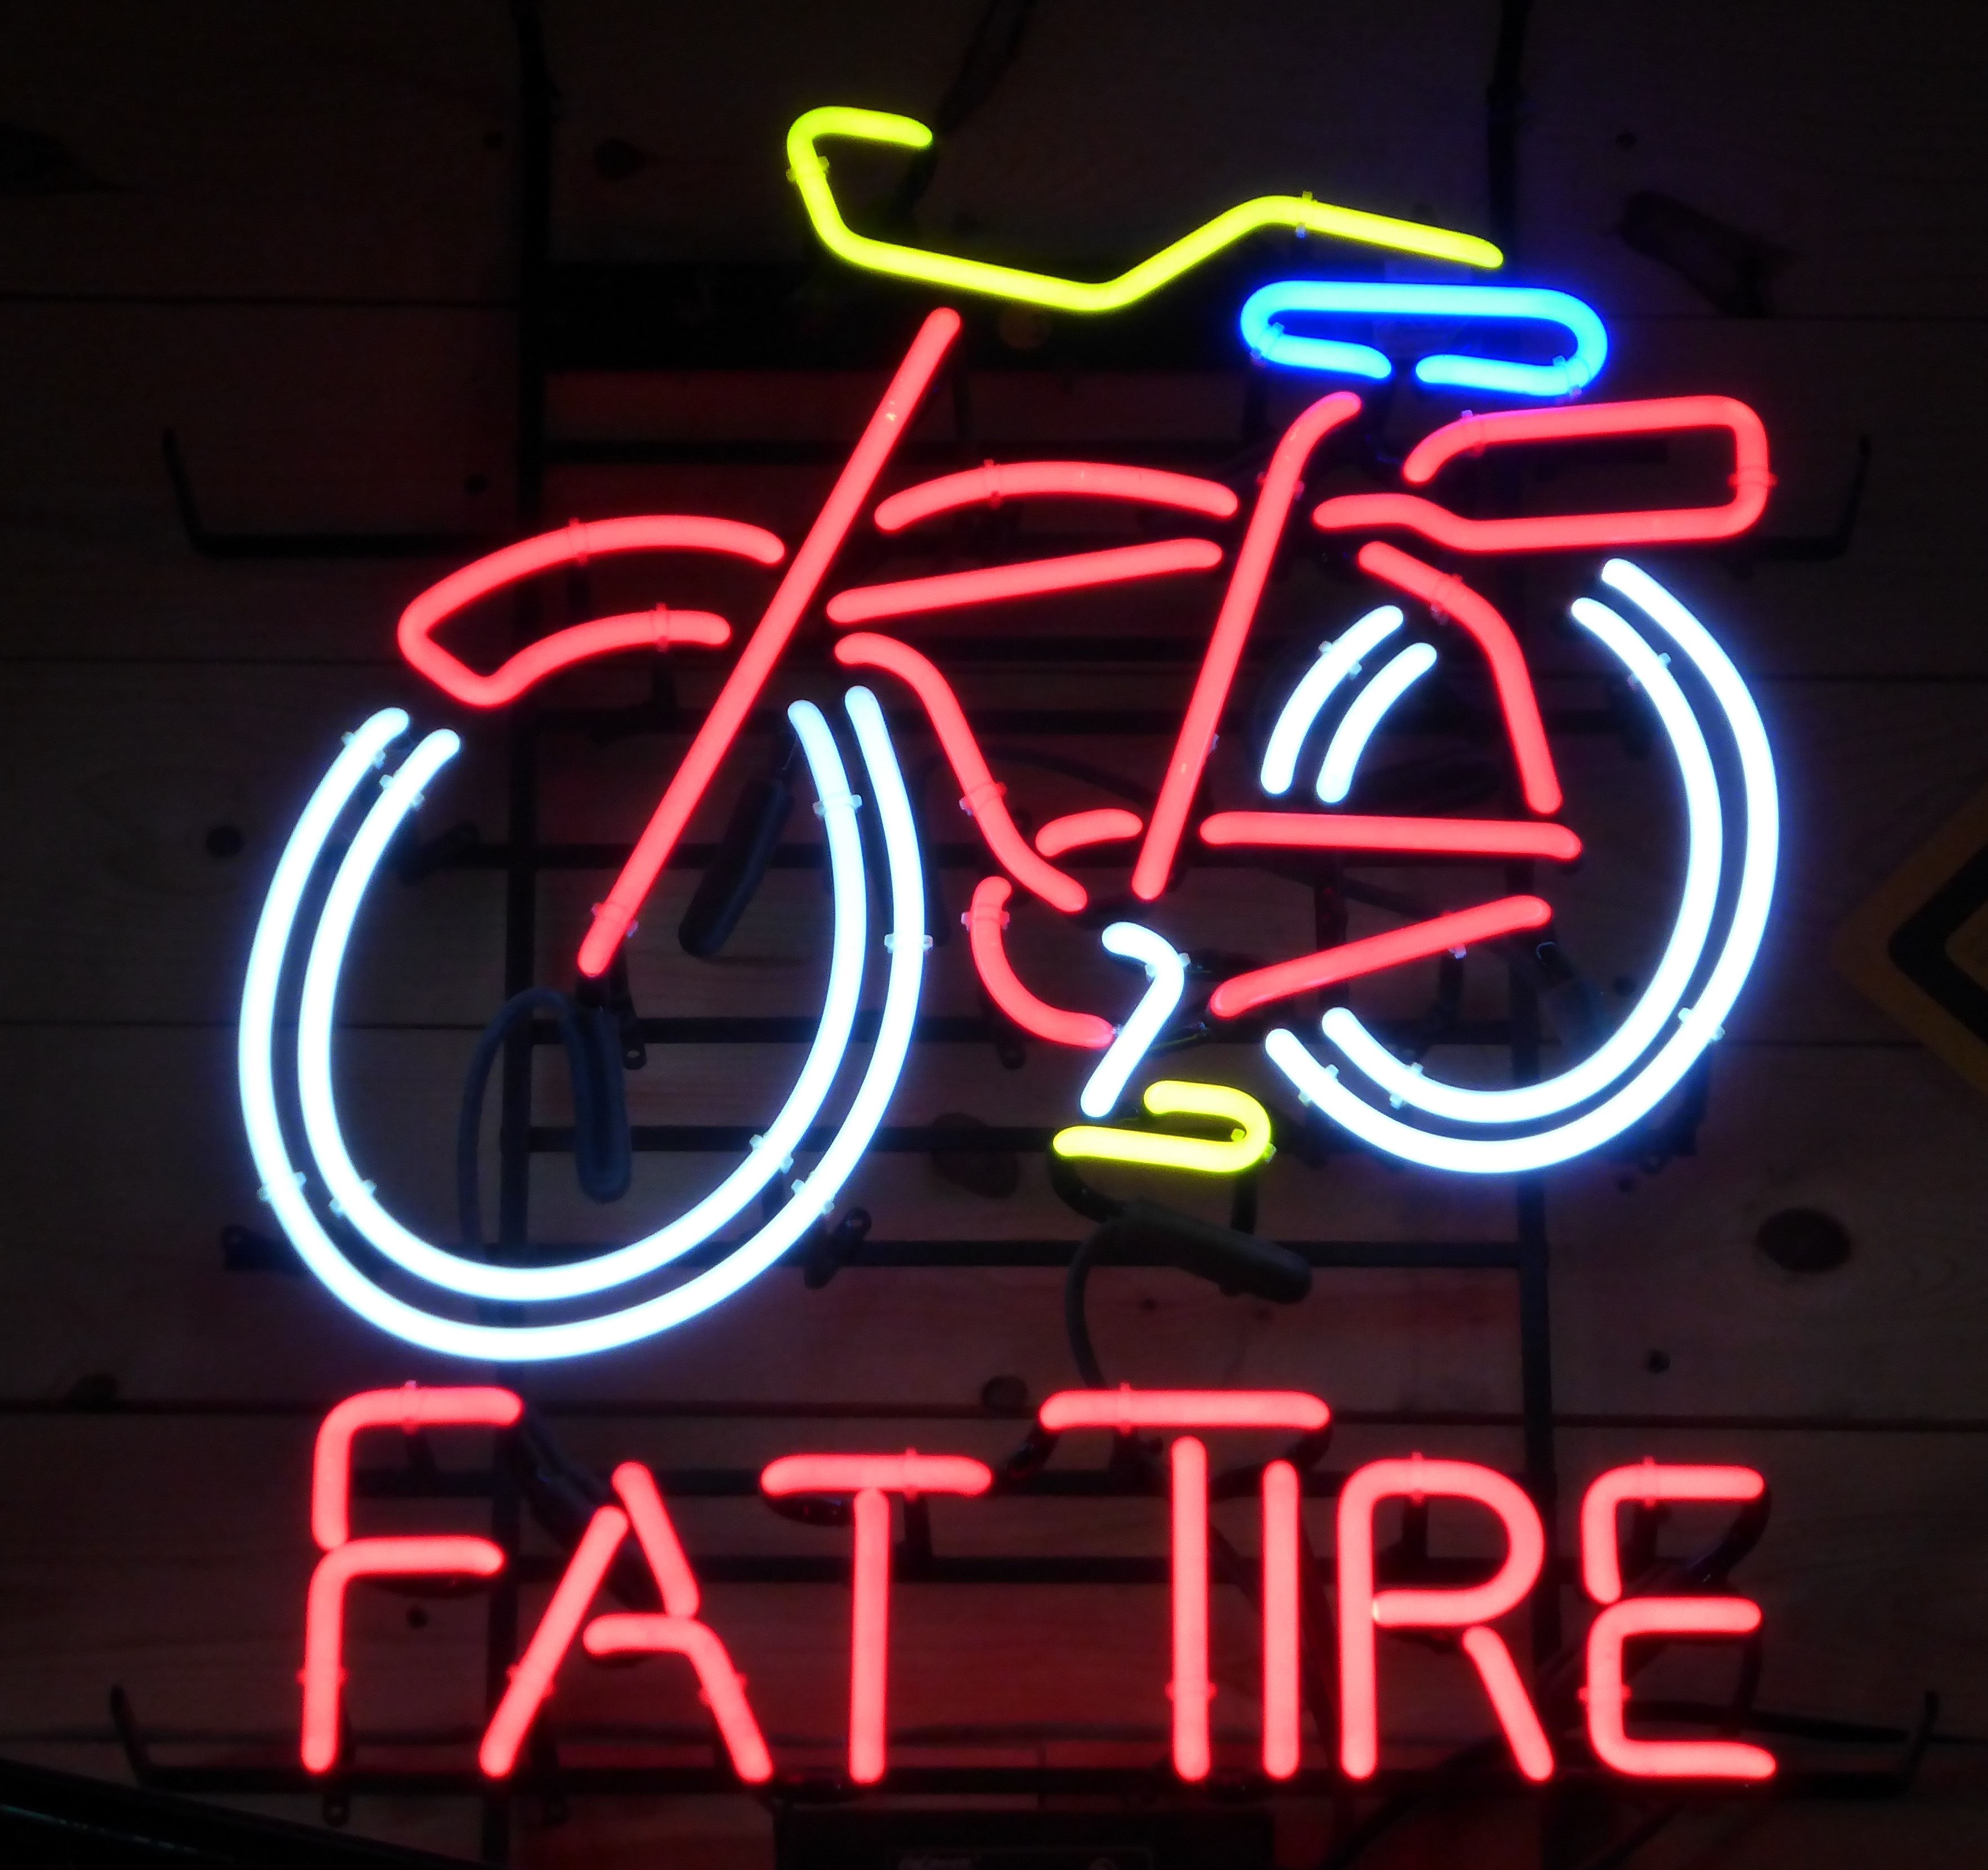
light, night, number, bicycle, urban, sign, signage, lighting, neon, neon sign, font, tires, wheels, shield, electronic signage